Answer in natural language. Which object is closer to the camera taking this photo, blue and silver cone-shaped bat (highlighted by a red box) or brown top white leg dining table (highlighted by a blue box)? Choose between the following options: blue and silver cone-shaped bat (highlighted by a red box) or brown top white leg dining table (highlighted by a blue box)
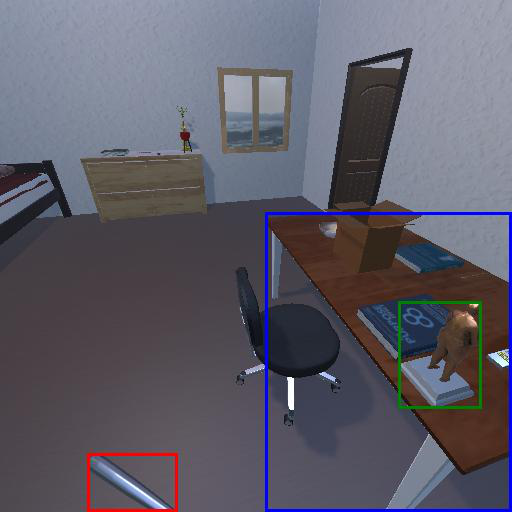
<answer>blue and silver cone-shaped bat (highlighted by a red box)</answer>